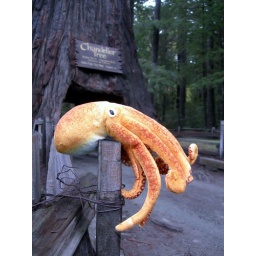
tako like forest. no trees in tako's ocean